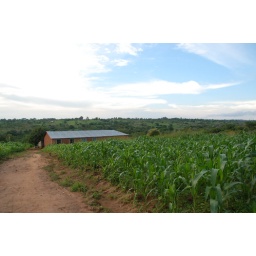
The hill going to my house, my house is in that building